Eddie "Rochester" Anderson

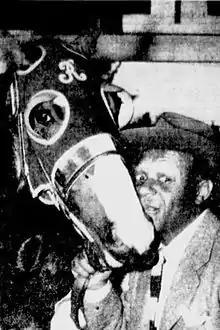
Anderson with Burnt Cork before his Kentucky Derby run in 1943

Like many African Americans in the entertainment industry, Anderson lived in the West Adams district of Los Angeles. In previous times, the district had been home to doctors, lawyers and railroad barons, but in the Depression era, the area had deteriorated, with many residents needing to sell their homes or rent rooms in them. By the 1940s, the black entertainment community began purchasing homes in the district, nicknaming it Sugar Hill. Some property owners reacted to their new neighbors by adding restrictive covenants to their deeds that either prohibited blacks from purchasing property or inhabiting property that had been purchased. The practice was declared illegal by the U.S. Supreme Court in 1948.